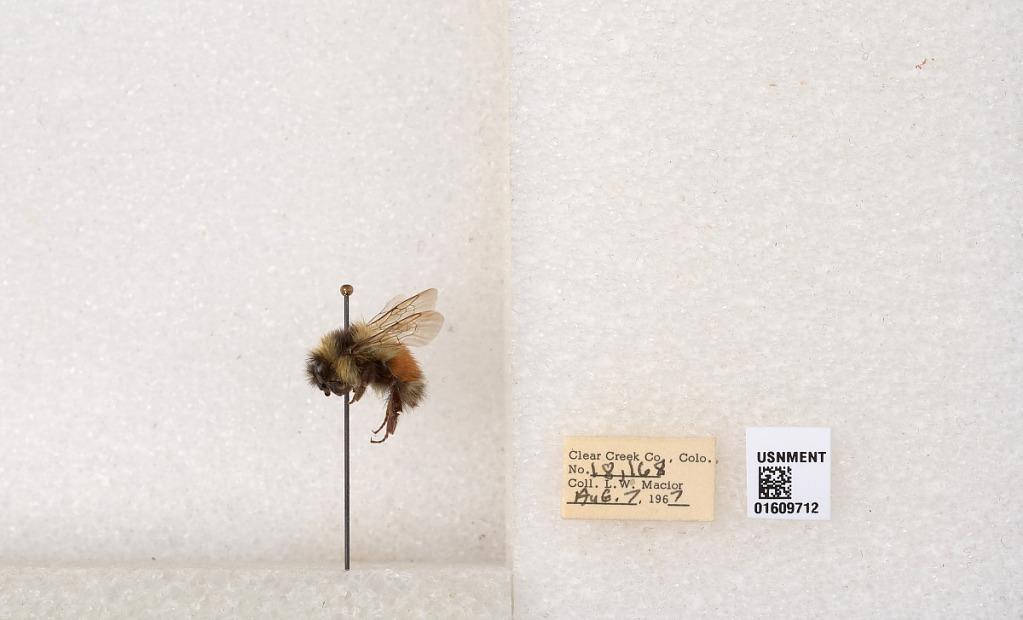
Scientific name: Bombus (Pyrobombus) sylvicola Kirby
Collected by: L. Macior
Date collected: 1967-8-7
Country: United States
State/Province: Colorado
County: Clear Creek
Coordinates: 39.6856, -105.645